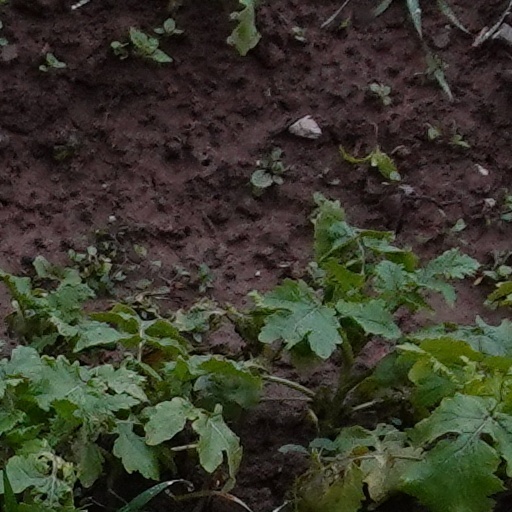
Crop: wheat